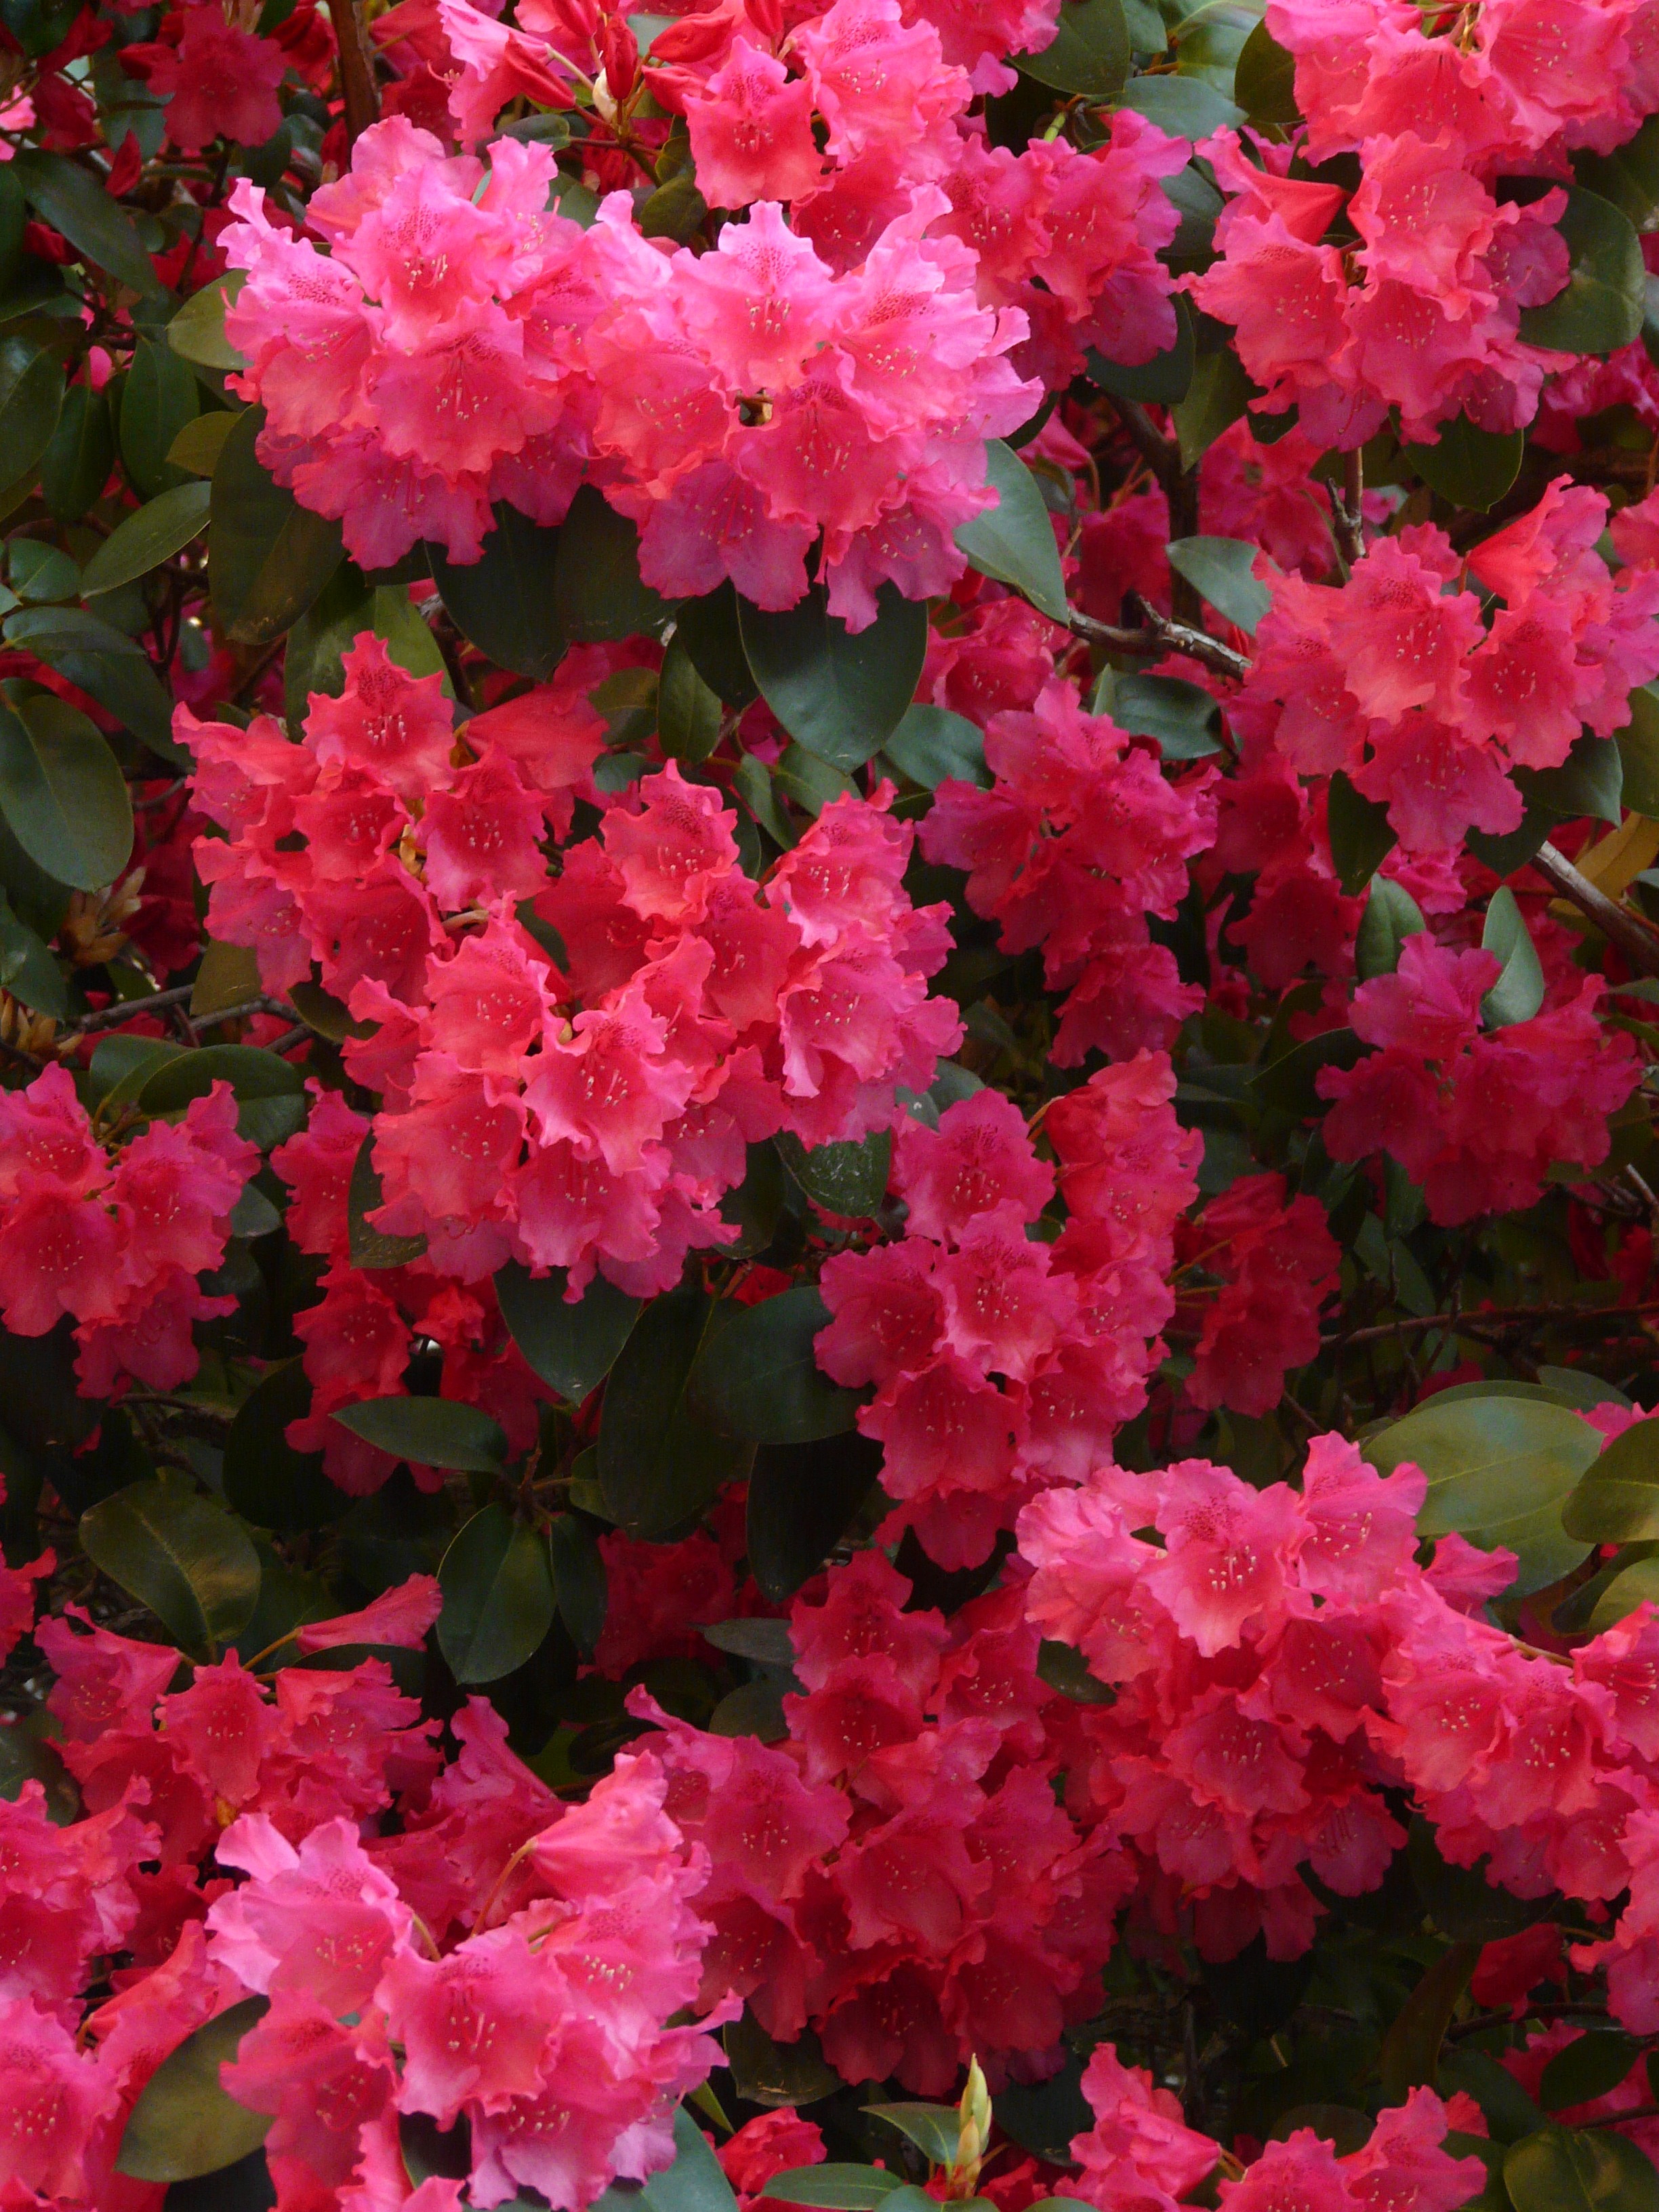
plant, flower, bloom, spring, colorful, flowers, shrub, bright, rhododendron, azalea, flowering plant, annual plant, woody plant, land plant